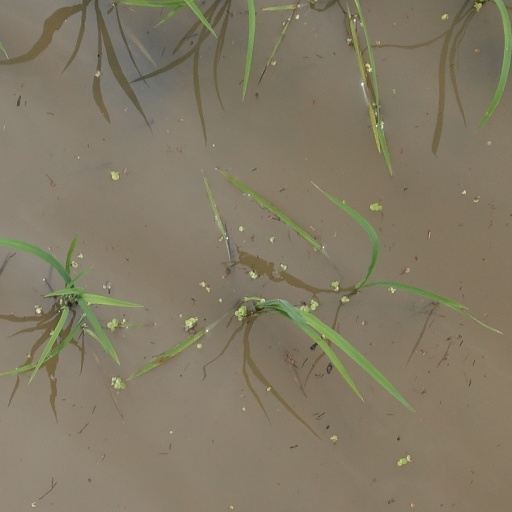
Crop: rice